Monarchism in the United States

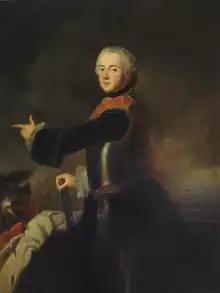
Prince Henry of Prussia

During the American Revolution, those American colonists who stayed loyal to the British crown were termed "Loyalists". Historians have estimated that between 15 and 20% of the 2,000,000 whites in the colonies in 1775 were Loyalists (300,000–400,000). American Loyalists that resettled in British North America would be given the title of "United Empire Loyalist".